James Franklin Fuller

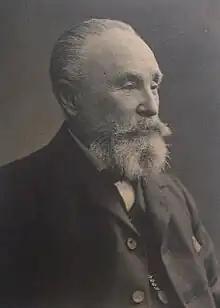
James Franklin Fuller

Fuller was born at Nedanone, County Kerry, the only son of Thomas Harnett Fuller of Glashnacree, County Kerry, by his first wife, Frances Diana, a daughter of Francis Christopher Bland of Derryquin Castle. He was educated in Blackrock, County Cork, and Dublin.